Axel Braun

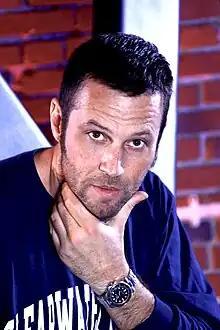
Braun in October 2010

Axel Braun (born September 22, 1966) is an Italian-American adult film producer and director known for his productions of pornographic parodies. He is the most awarded director in the history of adult films.